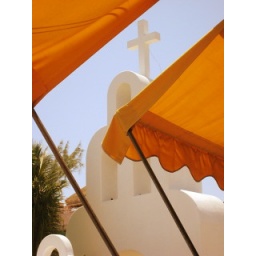
A church on the beach , in Cancun